History of Islam in southern Italy

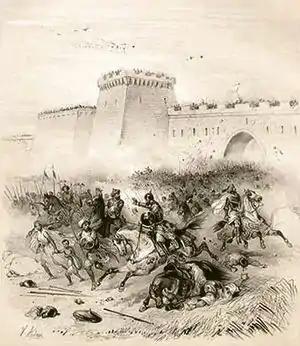
The capture of Bari led by the Emperor Louis II in 871

The Adriatic port city of Bari, in the Apulia region of southern Italy, was captured by a Muslim army in 847, then remained under Muslim control for the next 25 years. It became the capital of a small independent Islamic state with an emir and a mosque of its own. The first ruler of Bari was Khalfun, who had probably come from Sicily. After his death in 852, he was succeeded by Mufarraq ibn Sallam, who strengthened the Muslim conquest and enlarged its boundaries. He also asked for official recognition from Baghdad Caliph al-Mutawakkil's governor in Egypt as "wāli" (i.e., prefect ruling over a province of the Abbasid empire). The third, and last, emir of Bari was Sawdan, who came to power around 857 after the murder of Mufarraq. He invaded the lands of the Lombard Duchy of Benevento, forcing duke Adelchis to pay a tribute. In 864, he obtained the official investiture requested by Mufarrag. The town was embellished with a mosque, palaces and public works.